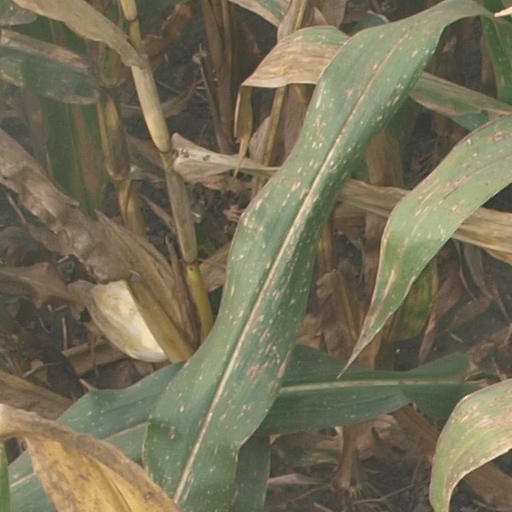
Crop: maize; corn